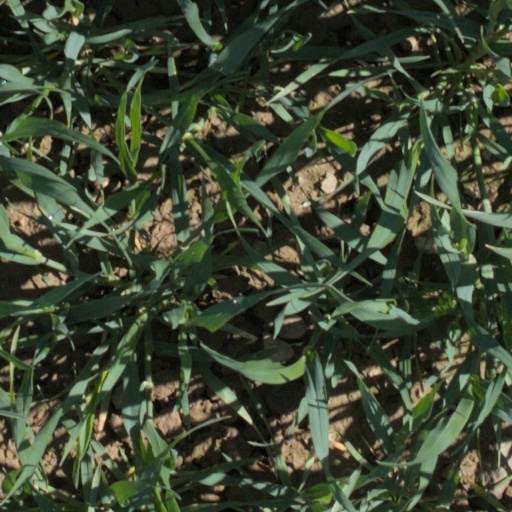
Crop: wheat